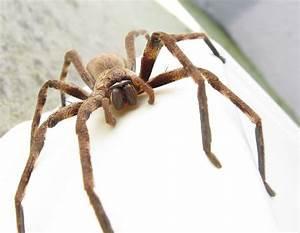
spider